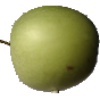
Label: apple_granny_smith